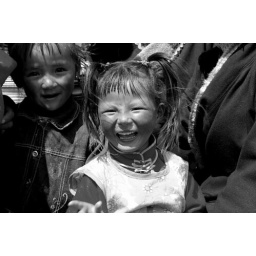
Small Tibetan girl in back of a truck